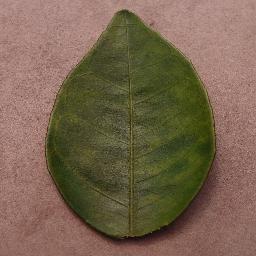
Label: Orange___Haunglongbing_(Citrus_greening)